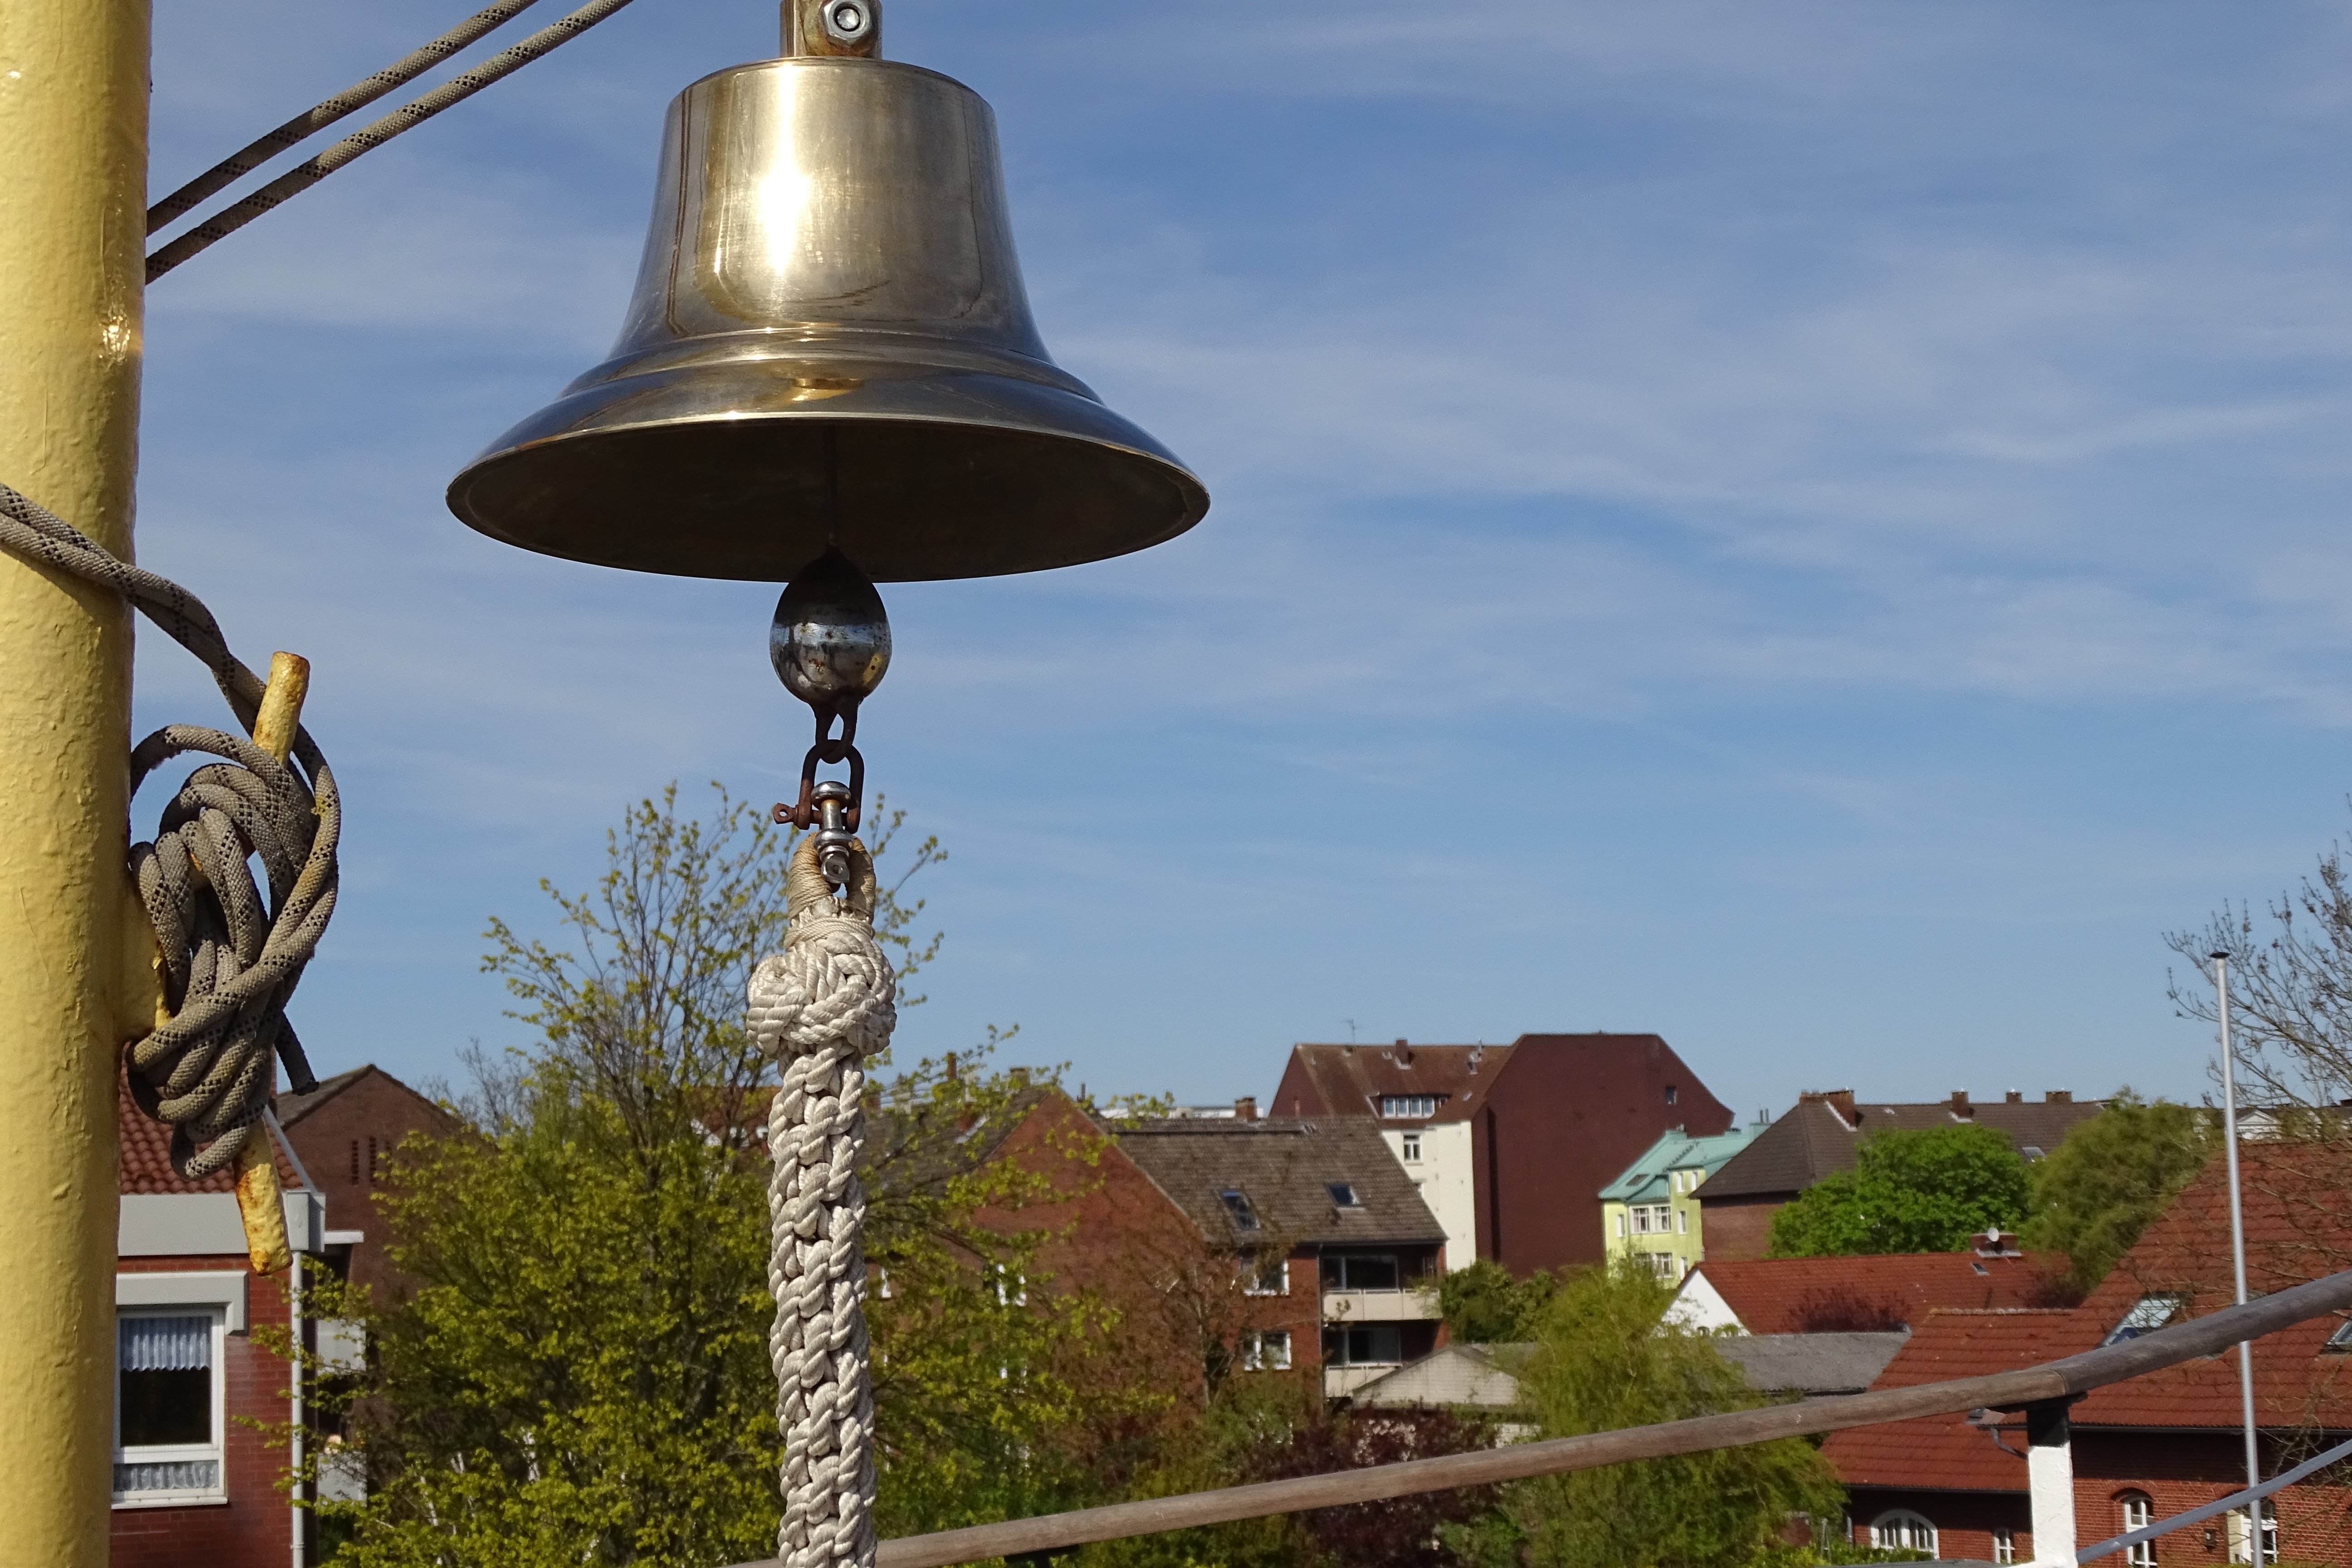
bell, tower, street light, lighting, church bell, me, light fixture, ship bell, sail training ship